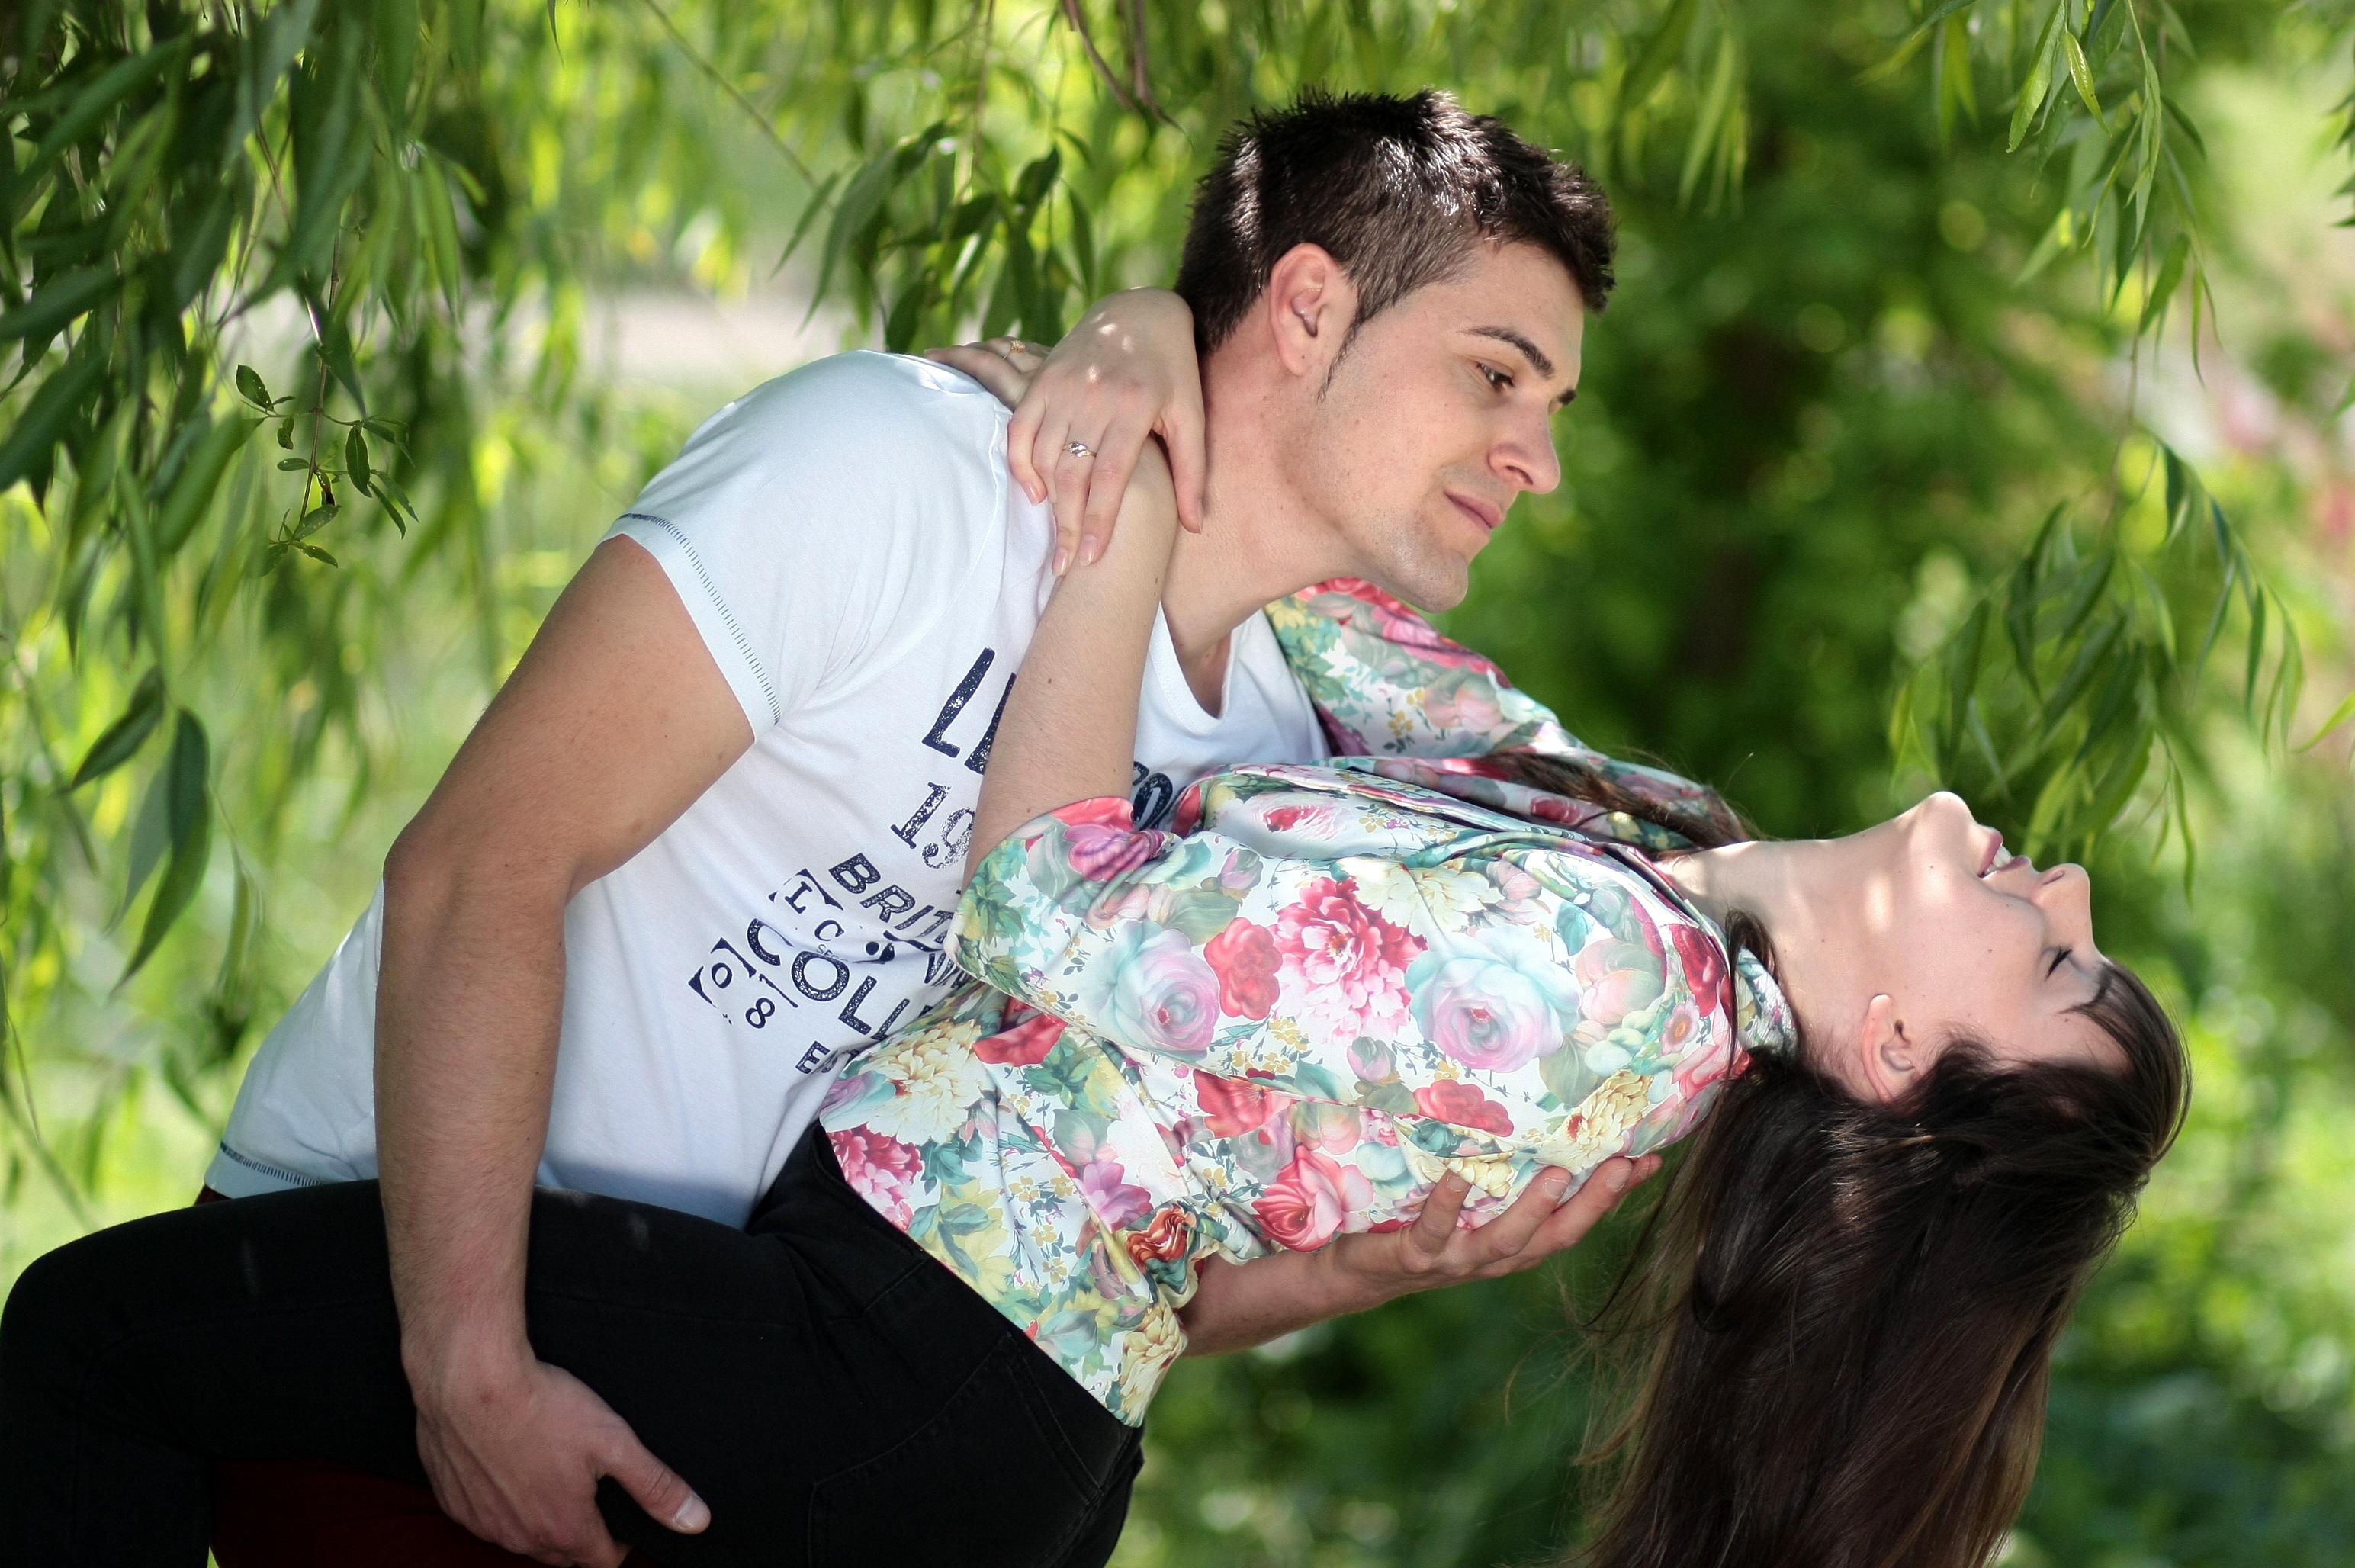
man, person, people, woman, love, park, couple, romance, hug, ceremony, beauty, interaction, photo shoot, portrait photography